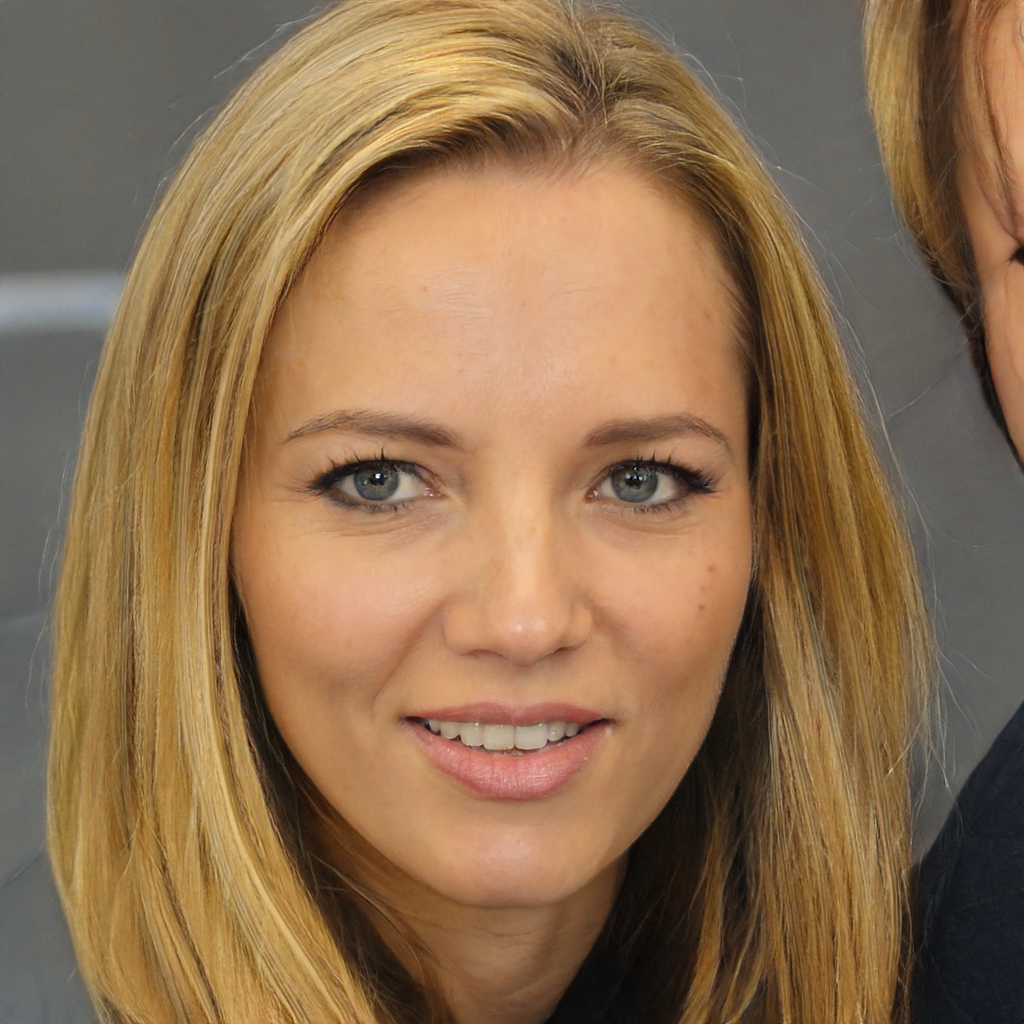
Label: Colored